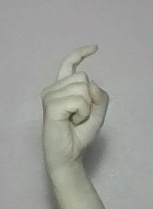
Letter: ra